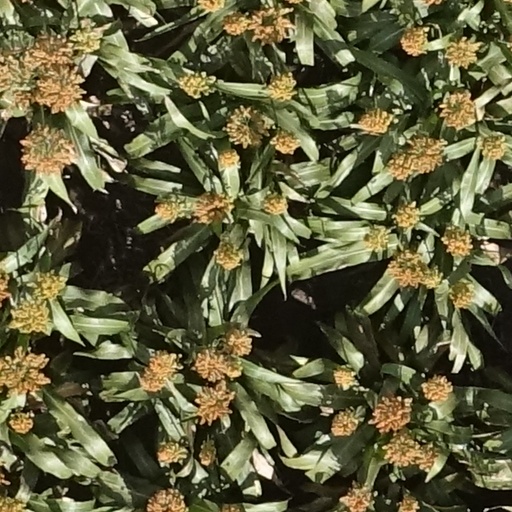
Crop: sorghum